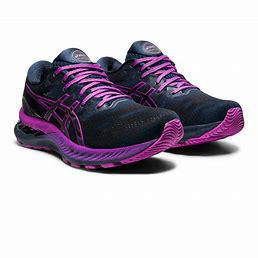
Brand: Asics
Model: Gel Nimbus 21